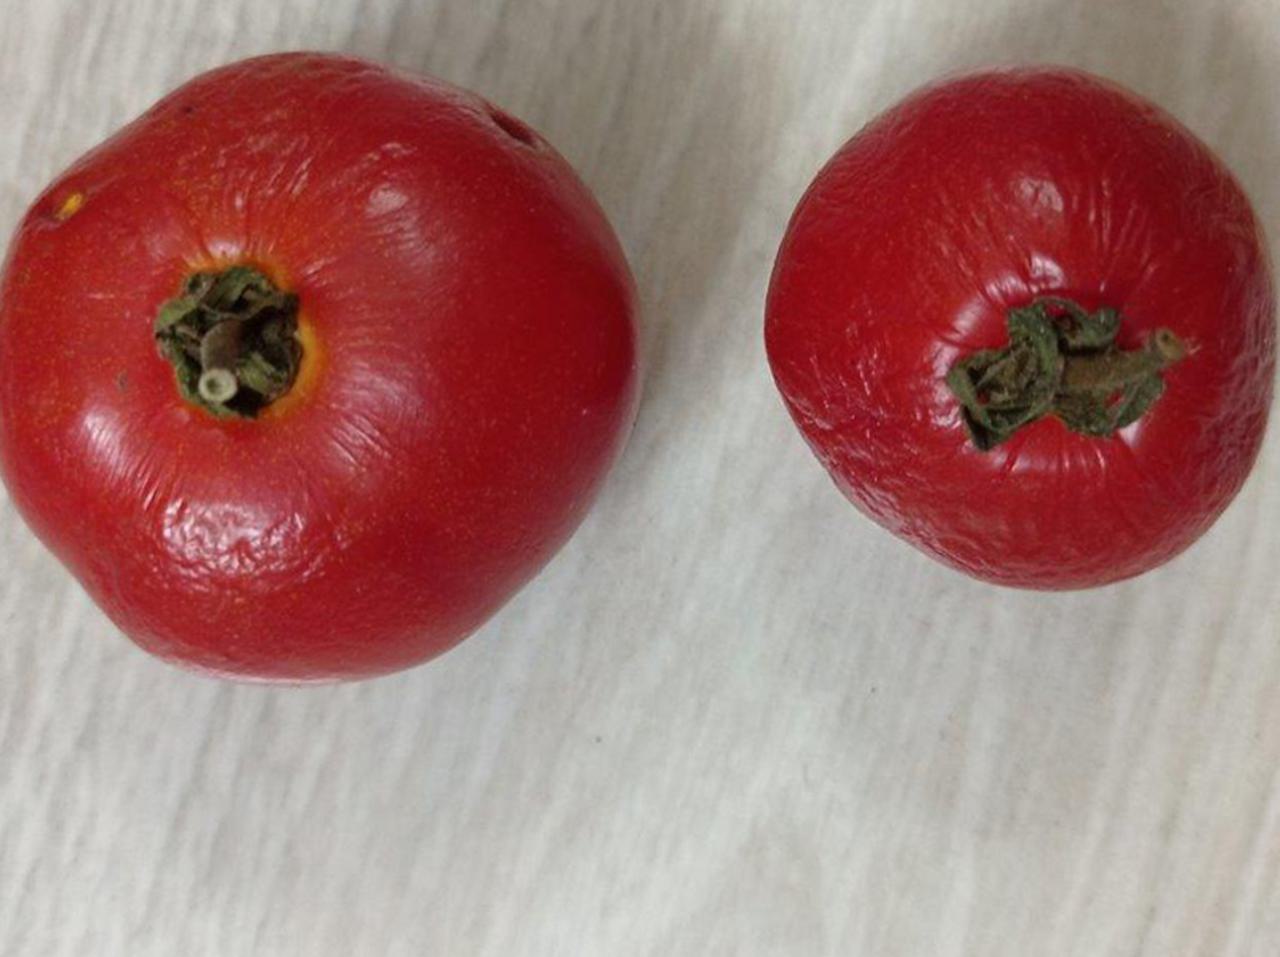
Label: Rotten